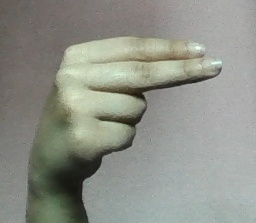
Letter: ain